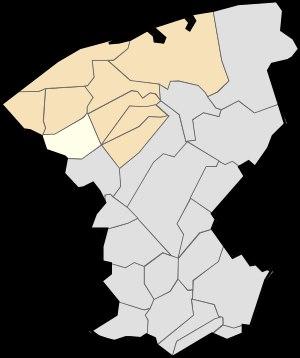
Bonningues-lès-Calais est une commune française située dans le département du Pas-de-Calais en région Hauts-de-France.